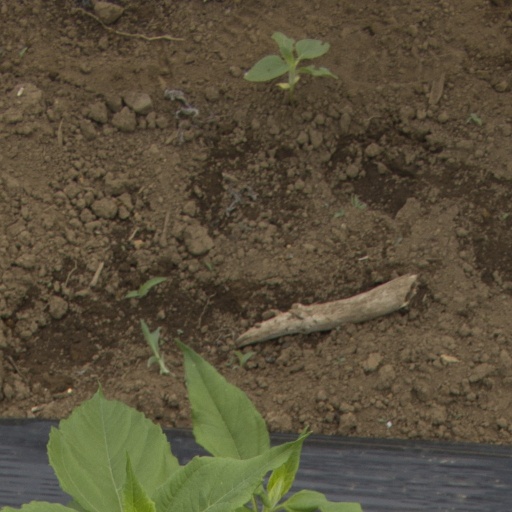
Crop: Jerusalem artichoke